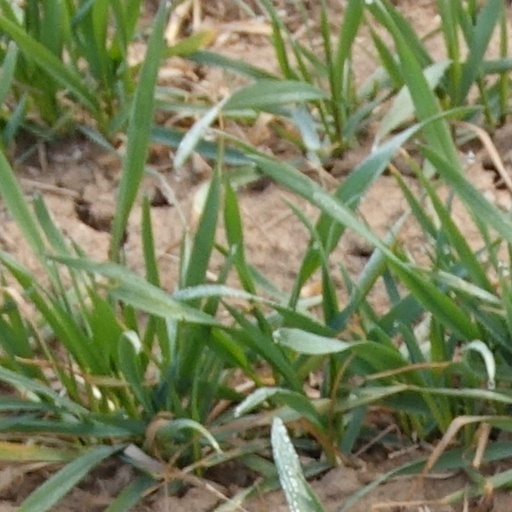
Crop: wheat